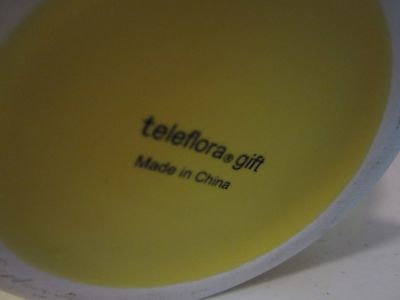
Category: mug